Art of Mesopotamia

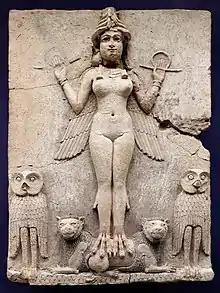
The Burney Relief from the Isin-Larsa or First Babylonian Dynasty (19th–18th century BC) is probably either Ereshkigal or Ishtar; clay; 49.5 cm high, 37 cm rice, 4.8 cm thick

The Akkadian Empire was the first to control not only all Mesopotamia, but other territories in the Levant, from about 2271 to 2154 BC. The Akkadians were not Sumerian, and spoke a Semitic language. In art there was a great emphasis on the kings of the dynasty, alongside much that continued earlier Sumerian art. In large works and small ones such as seals, the degree of realism was considerably increased, but the seals show a "grim world of cruel conflict, of danger and uncertainty, a world in which man is subjected without appeal to the incomprehensible acts of distant and fearful divinities who he must serve but cannot love. This sombre mood ... remained characteristic of Mesopotamian art..."